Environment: real
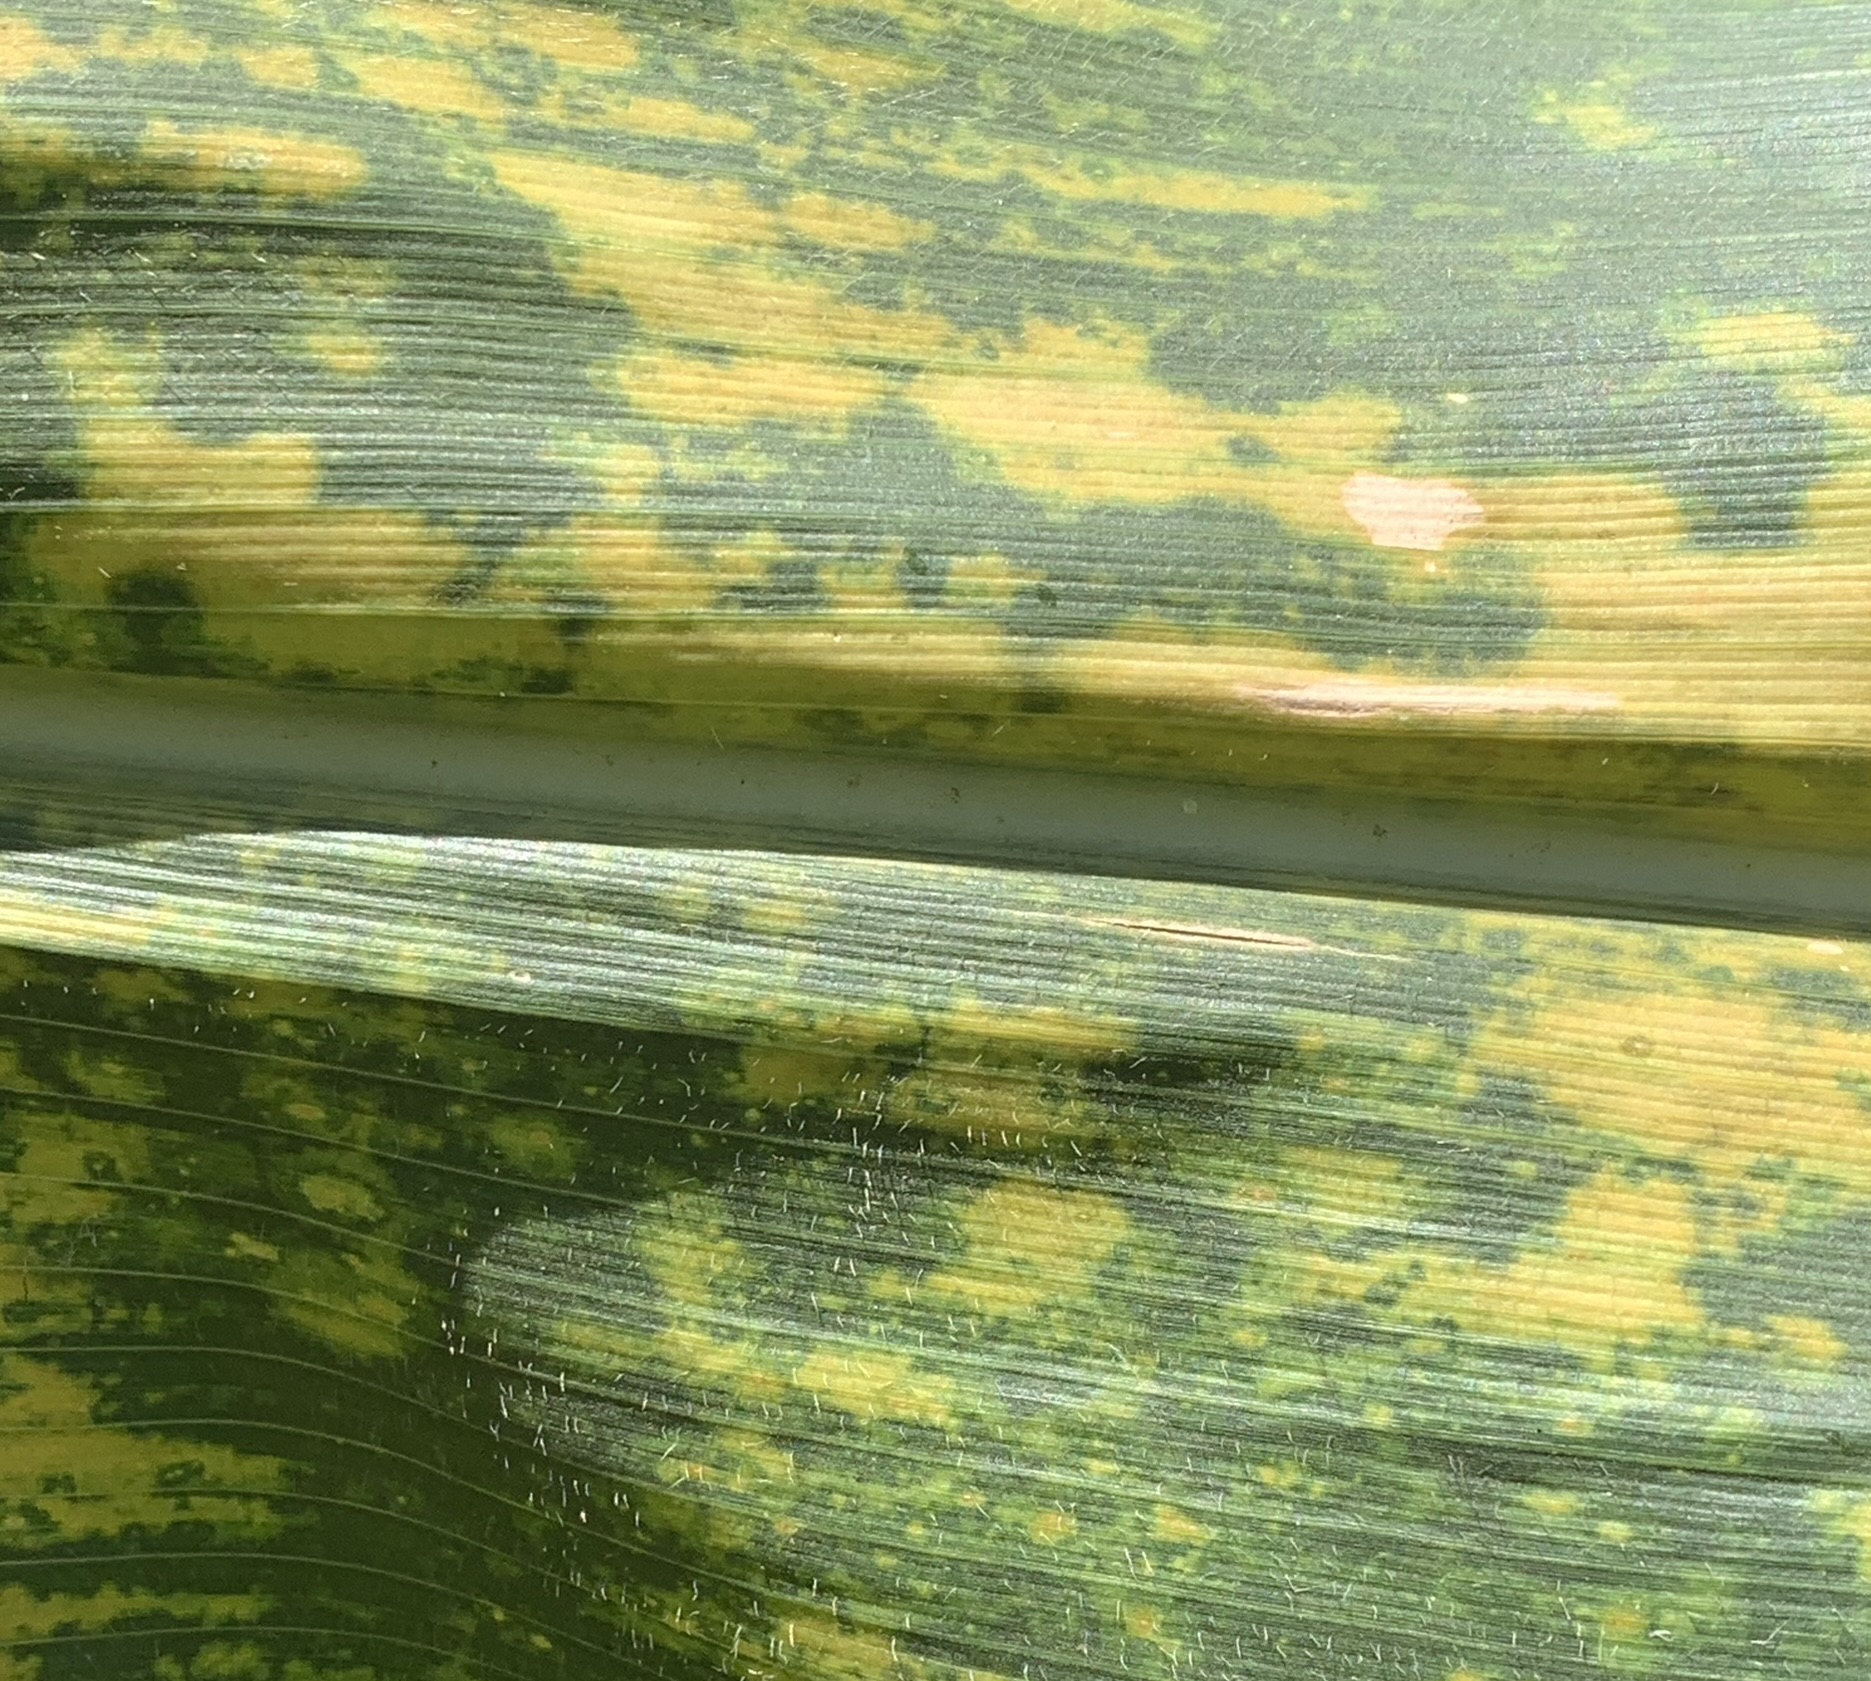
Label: lethal_necrosis